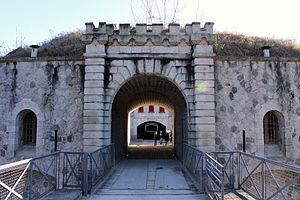
Le fort de Feyzin en 2014.
Le fort de Feyzin est un fort construit entre 1875 à 1877 dans la commune de Feyzin. Il est l'un des maillons de la deuxième ceinture de Lyon et plus globalement du système Séré de Rivières. Il abrite actuellement un centre équestre animé et géré par l'UCPA pour le compte de la ville de Feyzin.